Orion Nebula

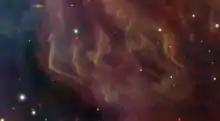
View of the ripples (Kelvin–Helmholtz instability) formed by the action of stellar winds on the cloud.

There are three different kinds of shocks in the Orion Nebula. Many are featured in Herbig–Haro objects: